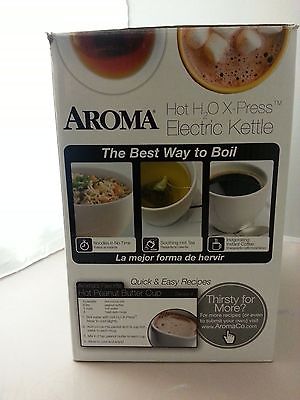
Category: kettle